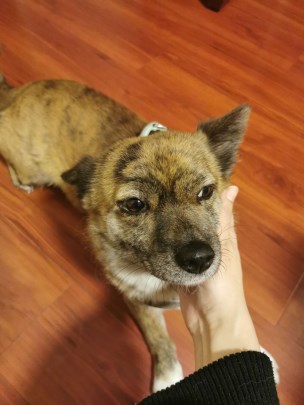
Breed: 2909-n000116-Cardigan